Jim Guy Tucker

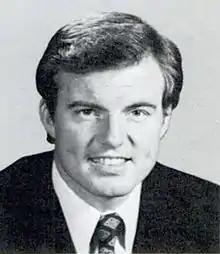
Portrait of Tucker, 1977

James Guy Tucker Jr. (June 13, 1943 – February 13, 2025) was an American politician, businessman and attorney who served as the 43rd governor of Arkansas from 1992 until his resignation in 1996 after his conviction for fraud during the Whitewater affair. A member of the Democratic Party, he previously served as the 15th lieutenant governor, state attorney general, and as a U.S. representative.